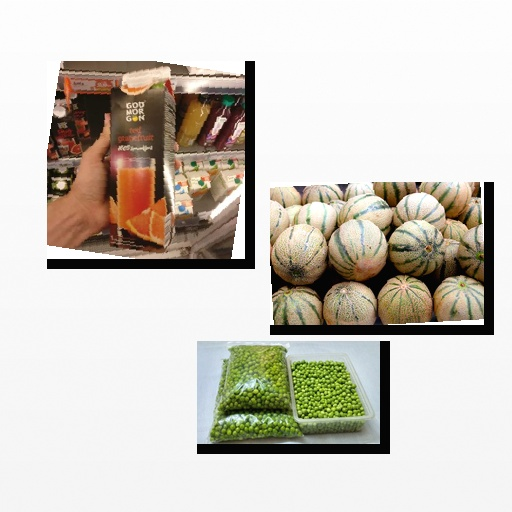
Food items: red_grapefruit_juice, peas, cantaloupe